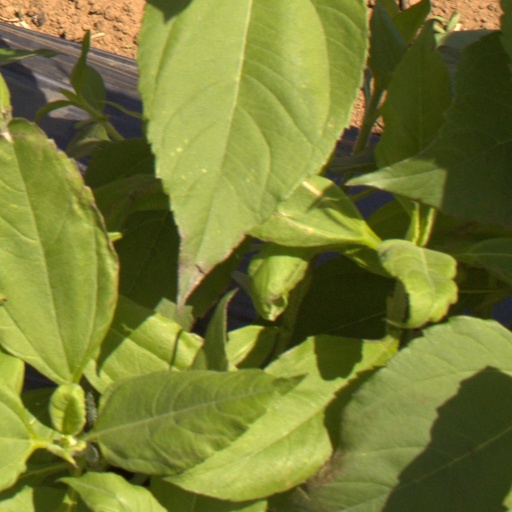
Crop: Jerusalem artichoke